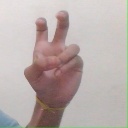
अक्षर: ई